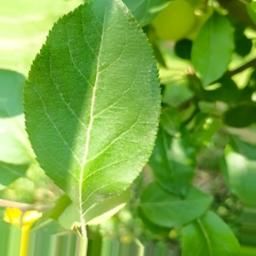
Label: Healthy